Heinrich-Heine-Straße (Berlin U-Bahn)

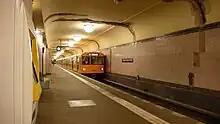
Heinrich-Heine-Straße U-Bahn station

Heinrich-Heine-Straße is a Berlin U-Bahn station on the , located under the street of the same name in Mitte, and protected as an architectural landmark. The street and the station were called Neanderstraße until 1960.